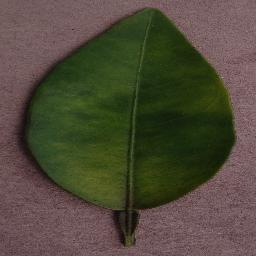
Label: Orange___Haunglongbing_(Citrus_greening)